Edmund Stinnes

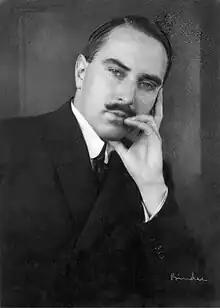
Stinnes, c. 1925

Edmund Hugo Stinnes (23 March 1896 – 11 August 1980) was a German-born American industrialist, professor and heir who was primarily based in the United States. He was the oldest son of Hugo Stinnes.